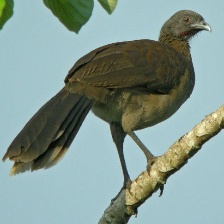
Species: GREY HEADED CHACHALACA
Scientific name: ORTALIS CINEREICEPS